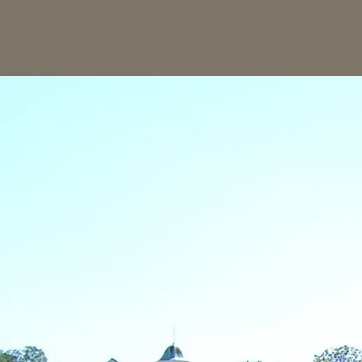
Material: sky